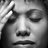
Emotion: sad